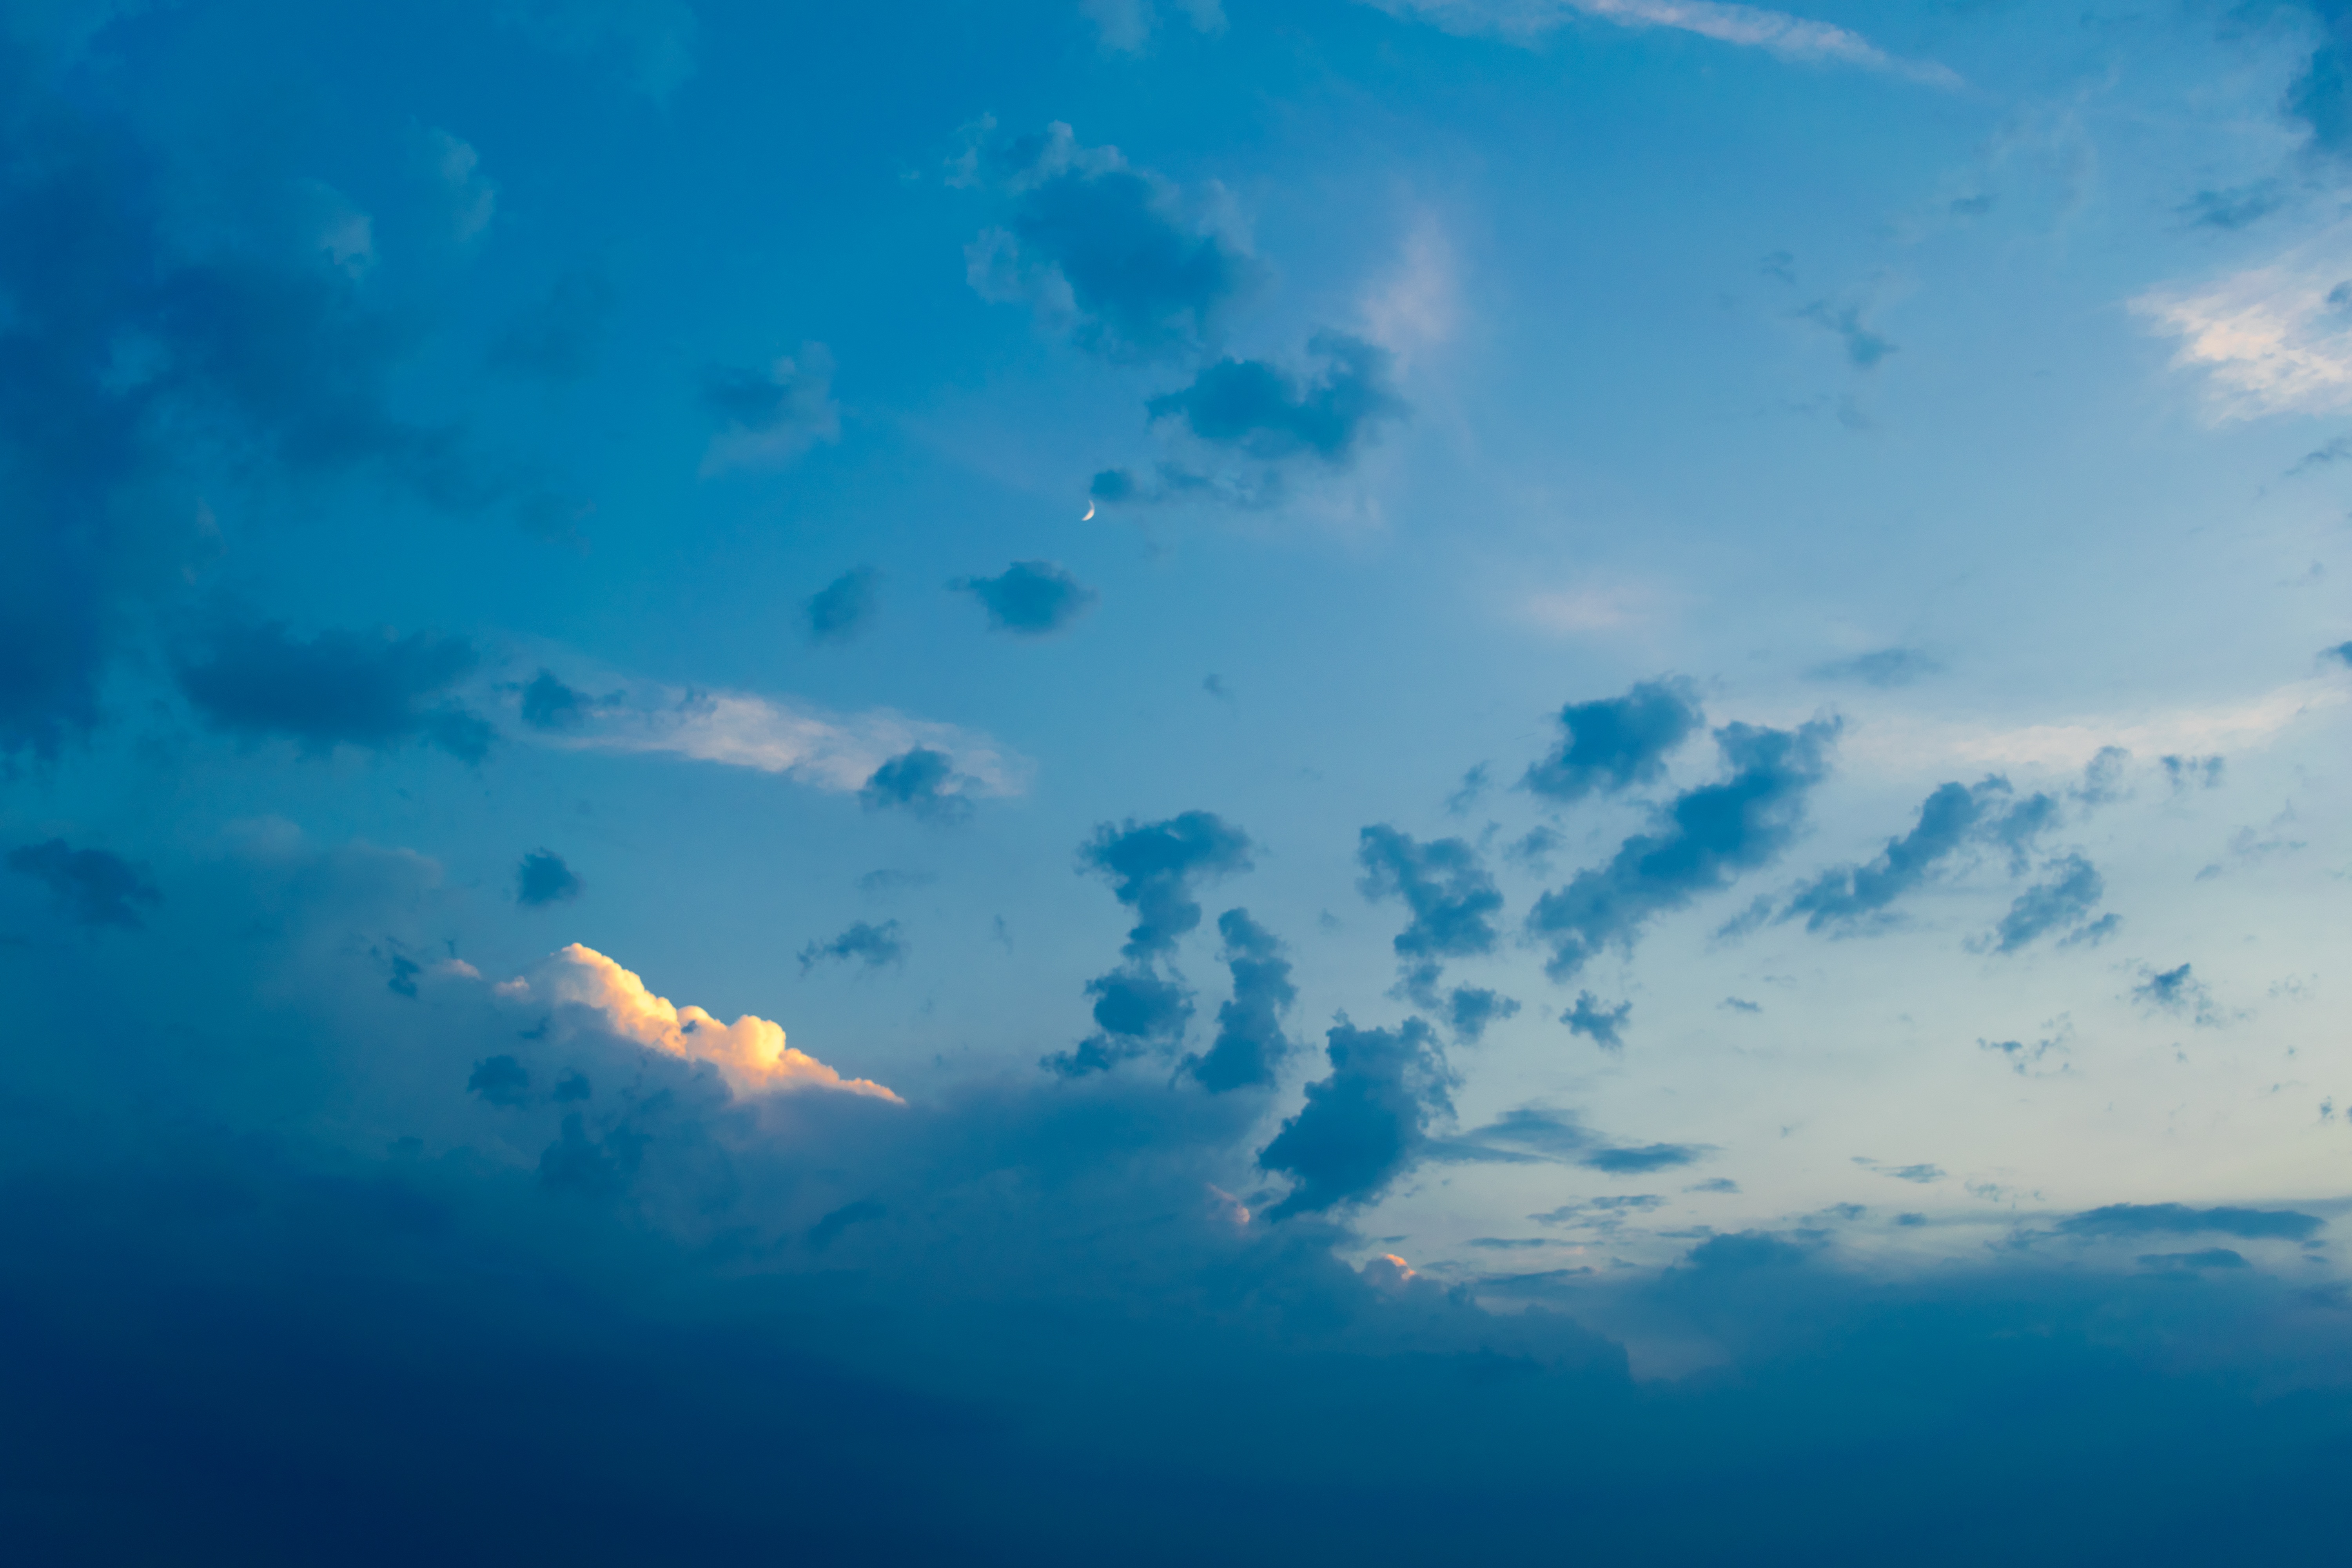
sea, nature, ocean, horizon, cloud, sky, sunshine, sun, sunlight, cloudy, wave, dawn, atmosphere, summer, dusk, daytime, reflection, weather, cumulus, romantic, blue, lighting, heat, blue sky, background image, clouds, fantastic, meditation, bright, beautiful, hell, mood, silent, nice weather, sky blue, afterglow, lightweight, meteorological phenomenon, atmosphere of earth